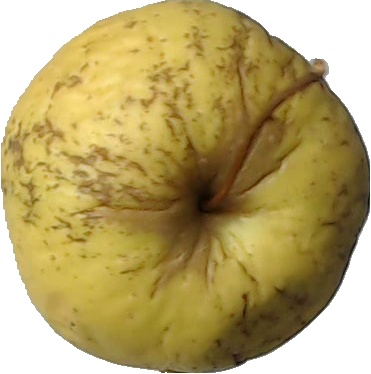
Label: apple_golden_1